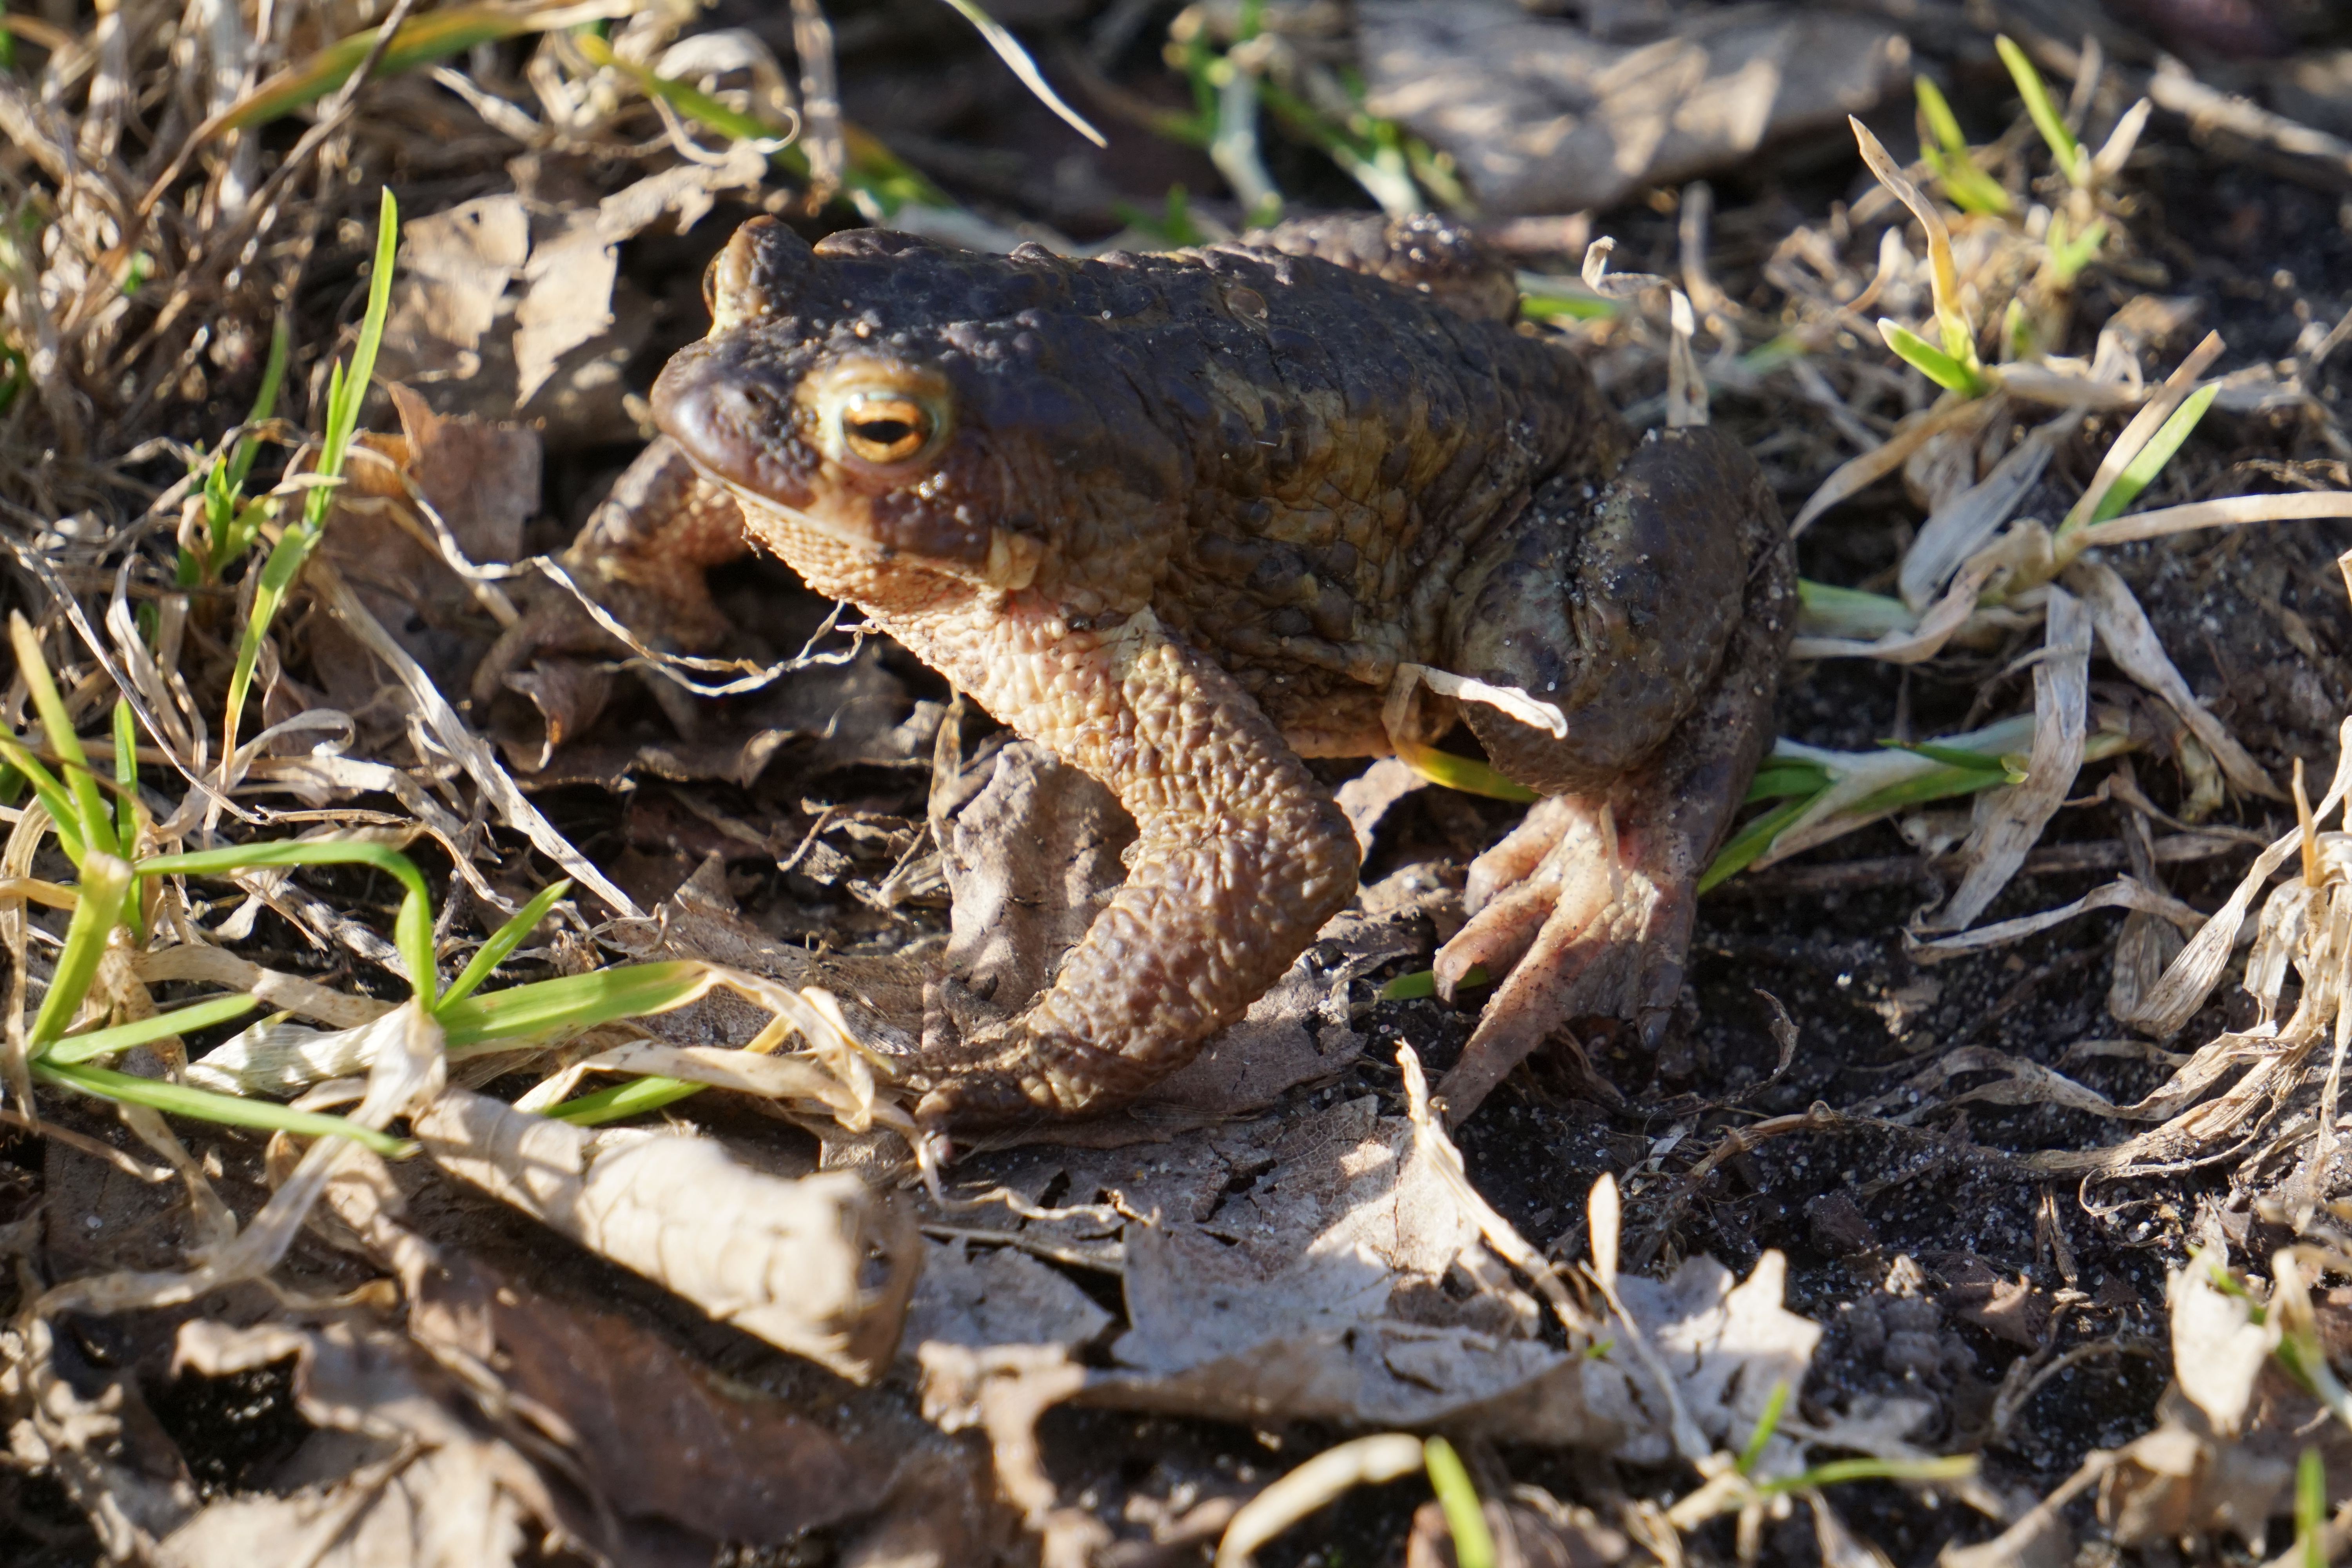
frog, toad, amphibian, ranidae, terrestrial animal, fauna, bullfrog, organism, grass